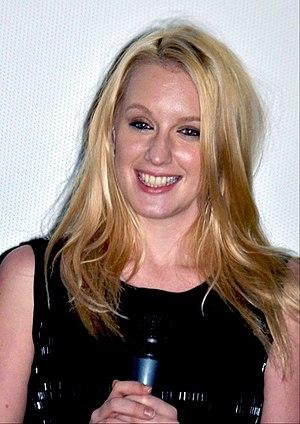
Ludivine Sagnier à l'avant-première du film ""Pieds nus sur les limaces"""
Ludivine Sagnier, née le 3 juillet 1979 à Saint-Cloud, est une actrice française.